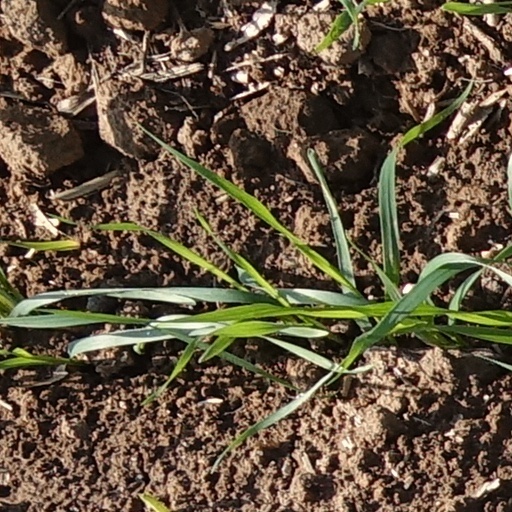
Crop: wheat